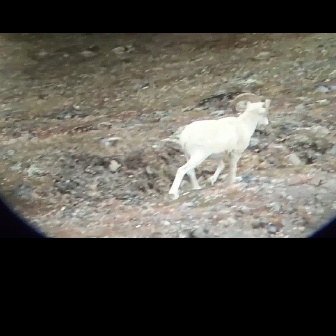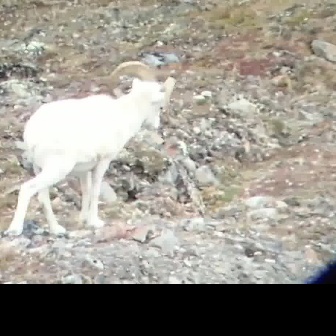
  Please identify the target specified by the bounding box [167,91,276,201] in the first image and locate it in the second image. Return the coordinates in [x_min,y_min,x_max,y_max] format.
Answer: [0,59,178,237]